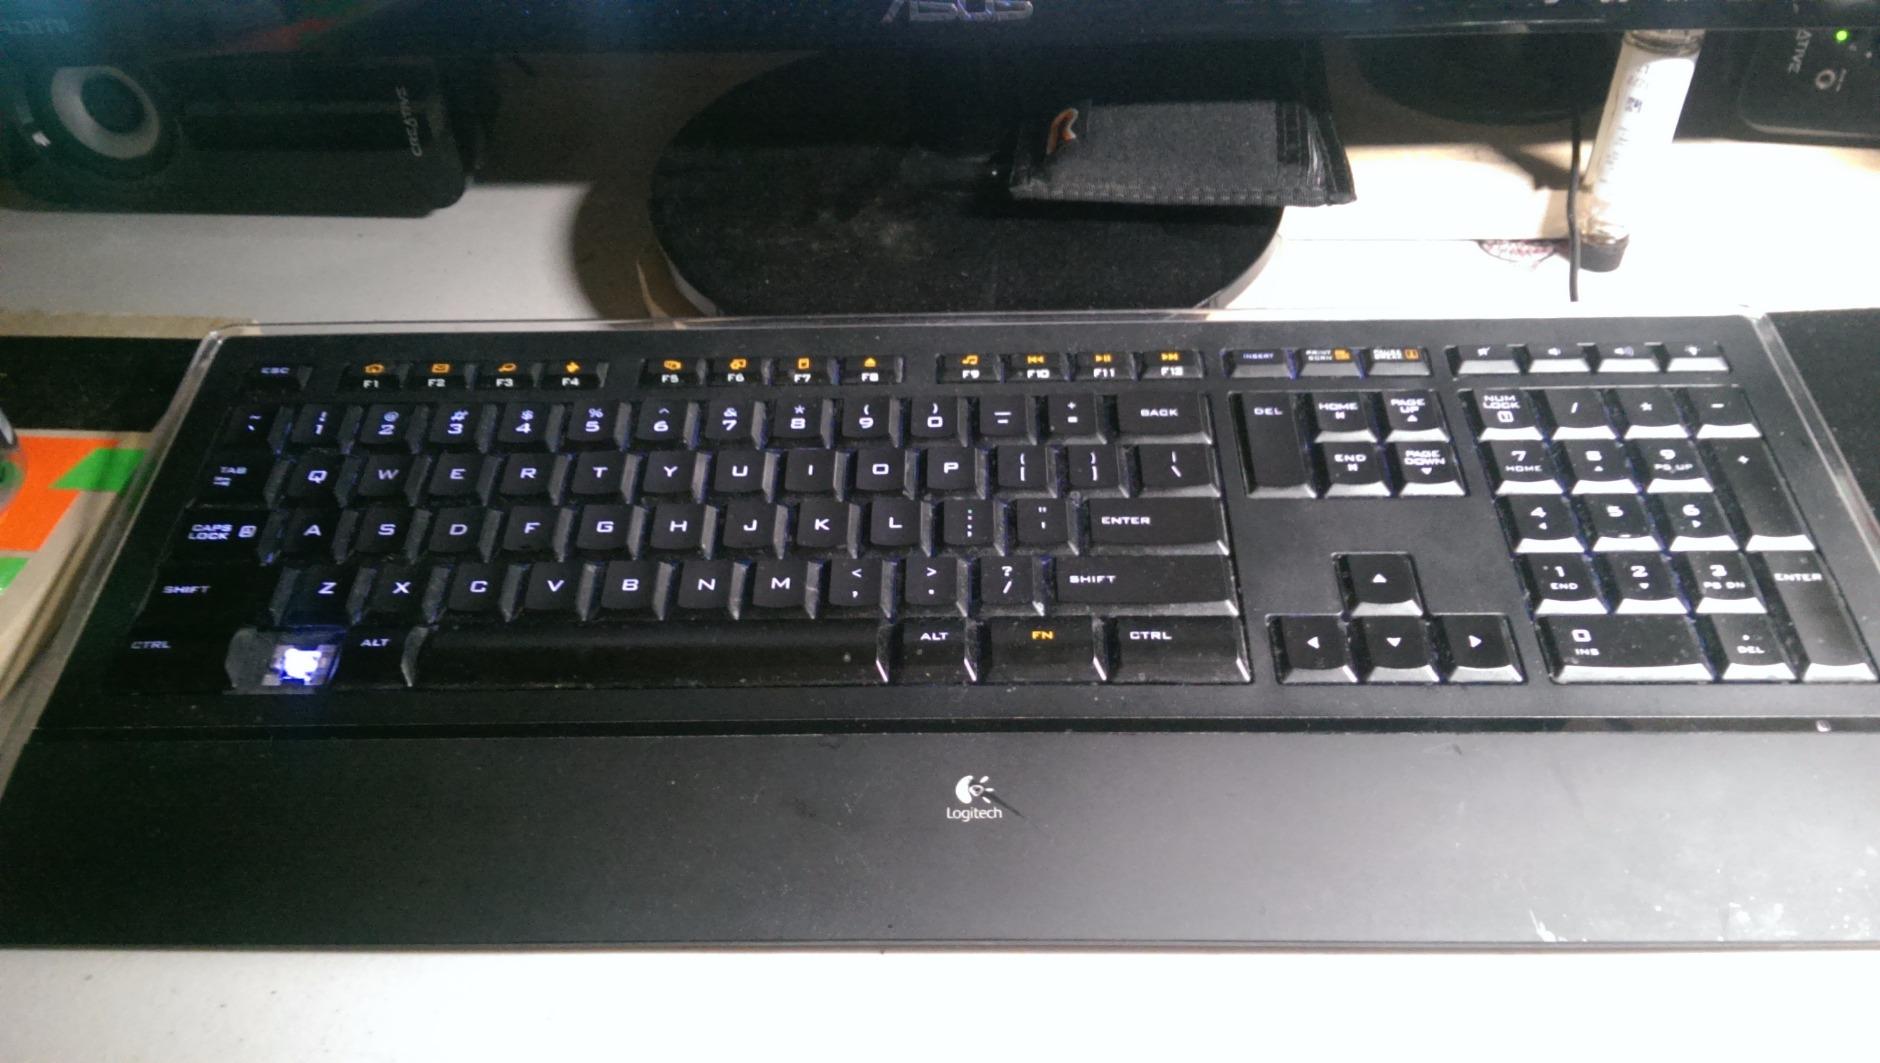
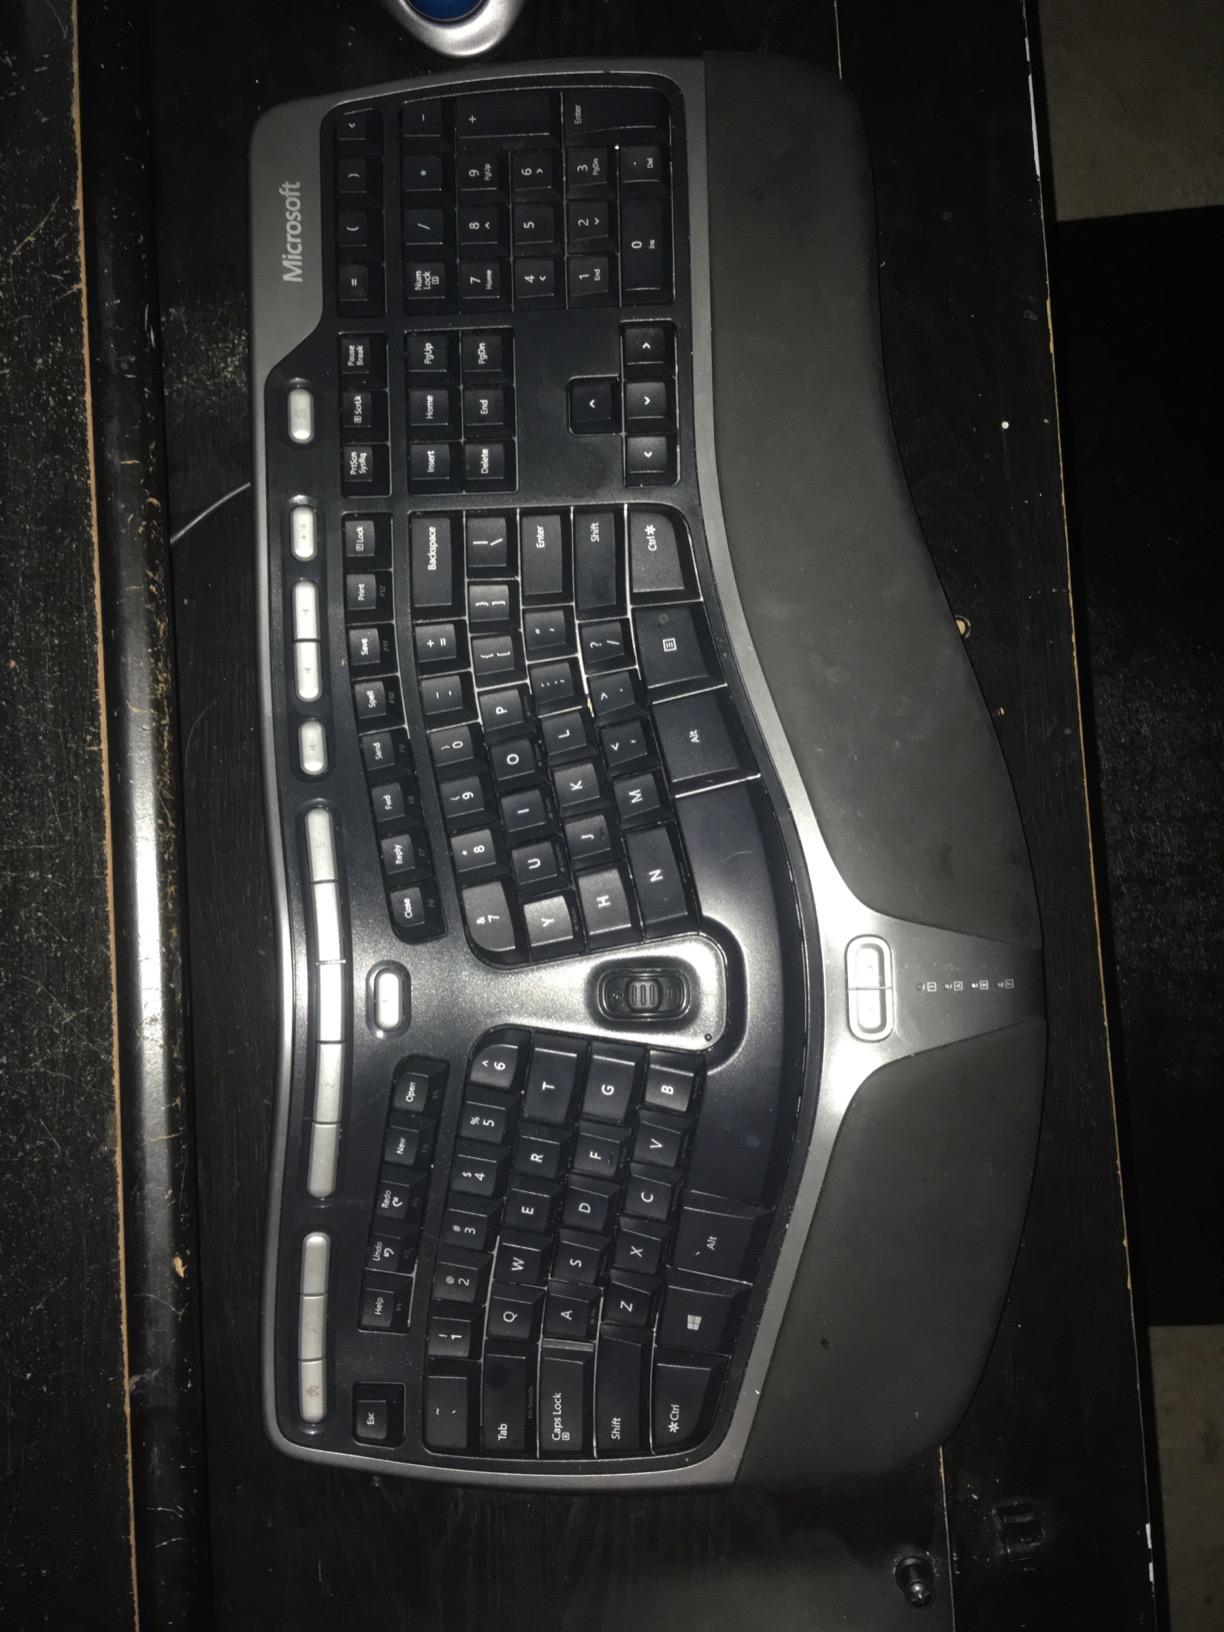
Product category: keyboard
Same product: no